Anne Bancroft

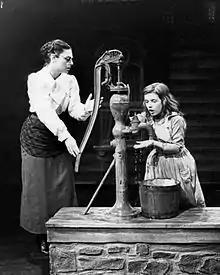
Bancroft (left) with Patty Duke in the stage production of "The Miracle Worker", 1960

Bancroft won the Tony Award for Best Actress in a Play in 1960, again with playwright Gibson and director Penn, when she played Annie Sullivan, the young woman who teaches the child Helen Keller to communicate in "The Miracle Worker". She reprised her role in the 1962 film and won the Academy Award for Best Actress, with Patty Duke repeating her own success as Keller alongside Bancroft. As Bancroft had returned to Broadway to star in "Mother Courage and Her Children", Joan Crawford accepted the Oscar on her behalf and later presented the award to her in New York.